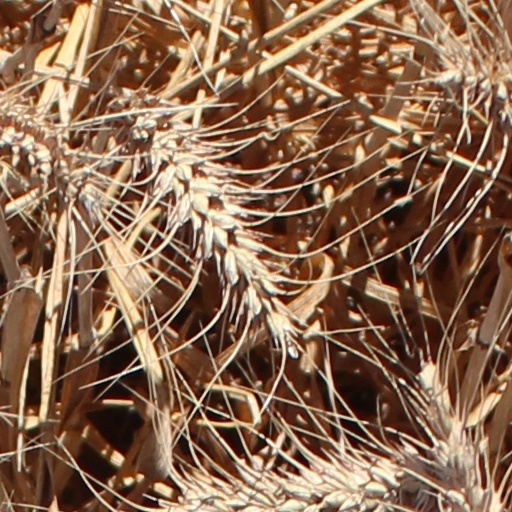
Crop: wheat